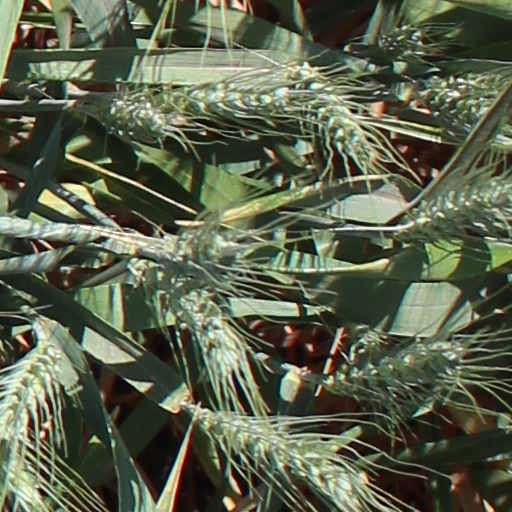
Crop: wheat